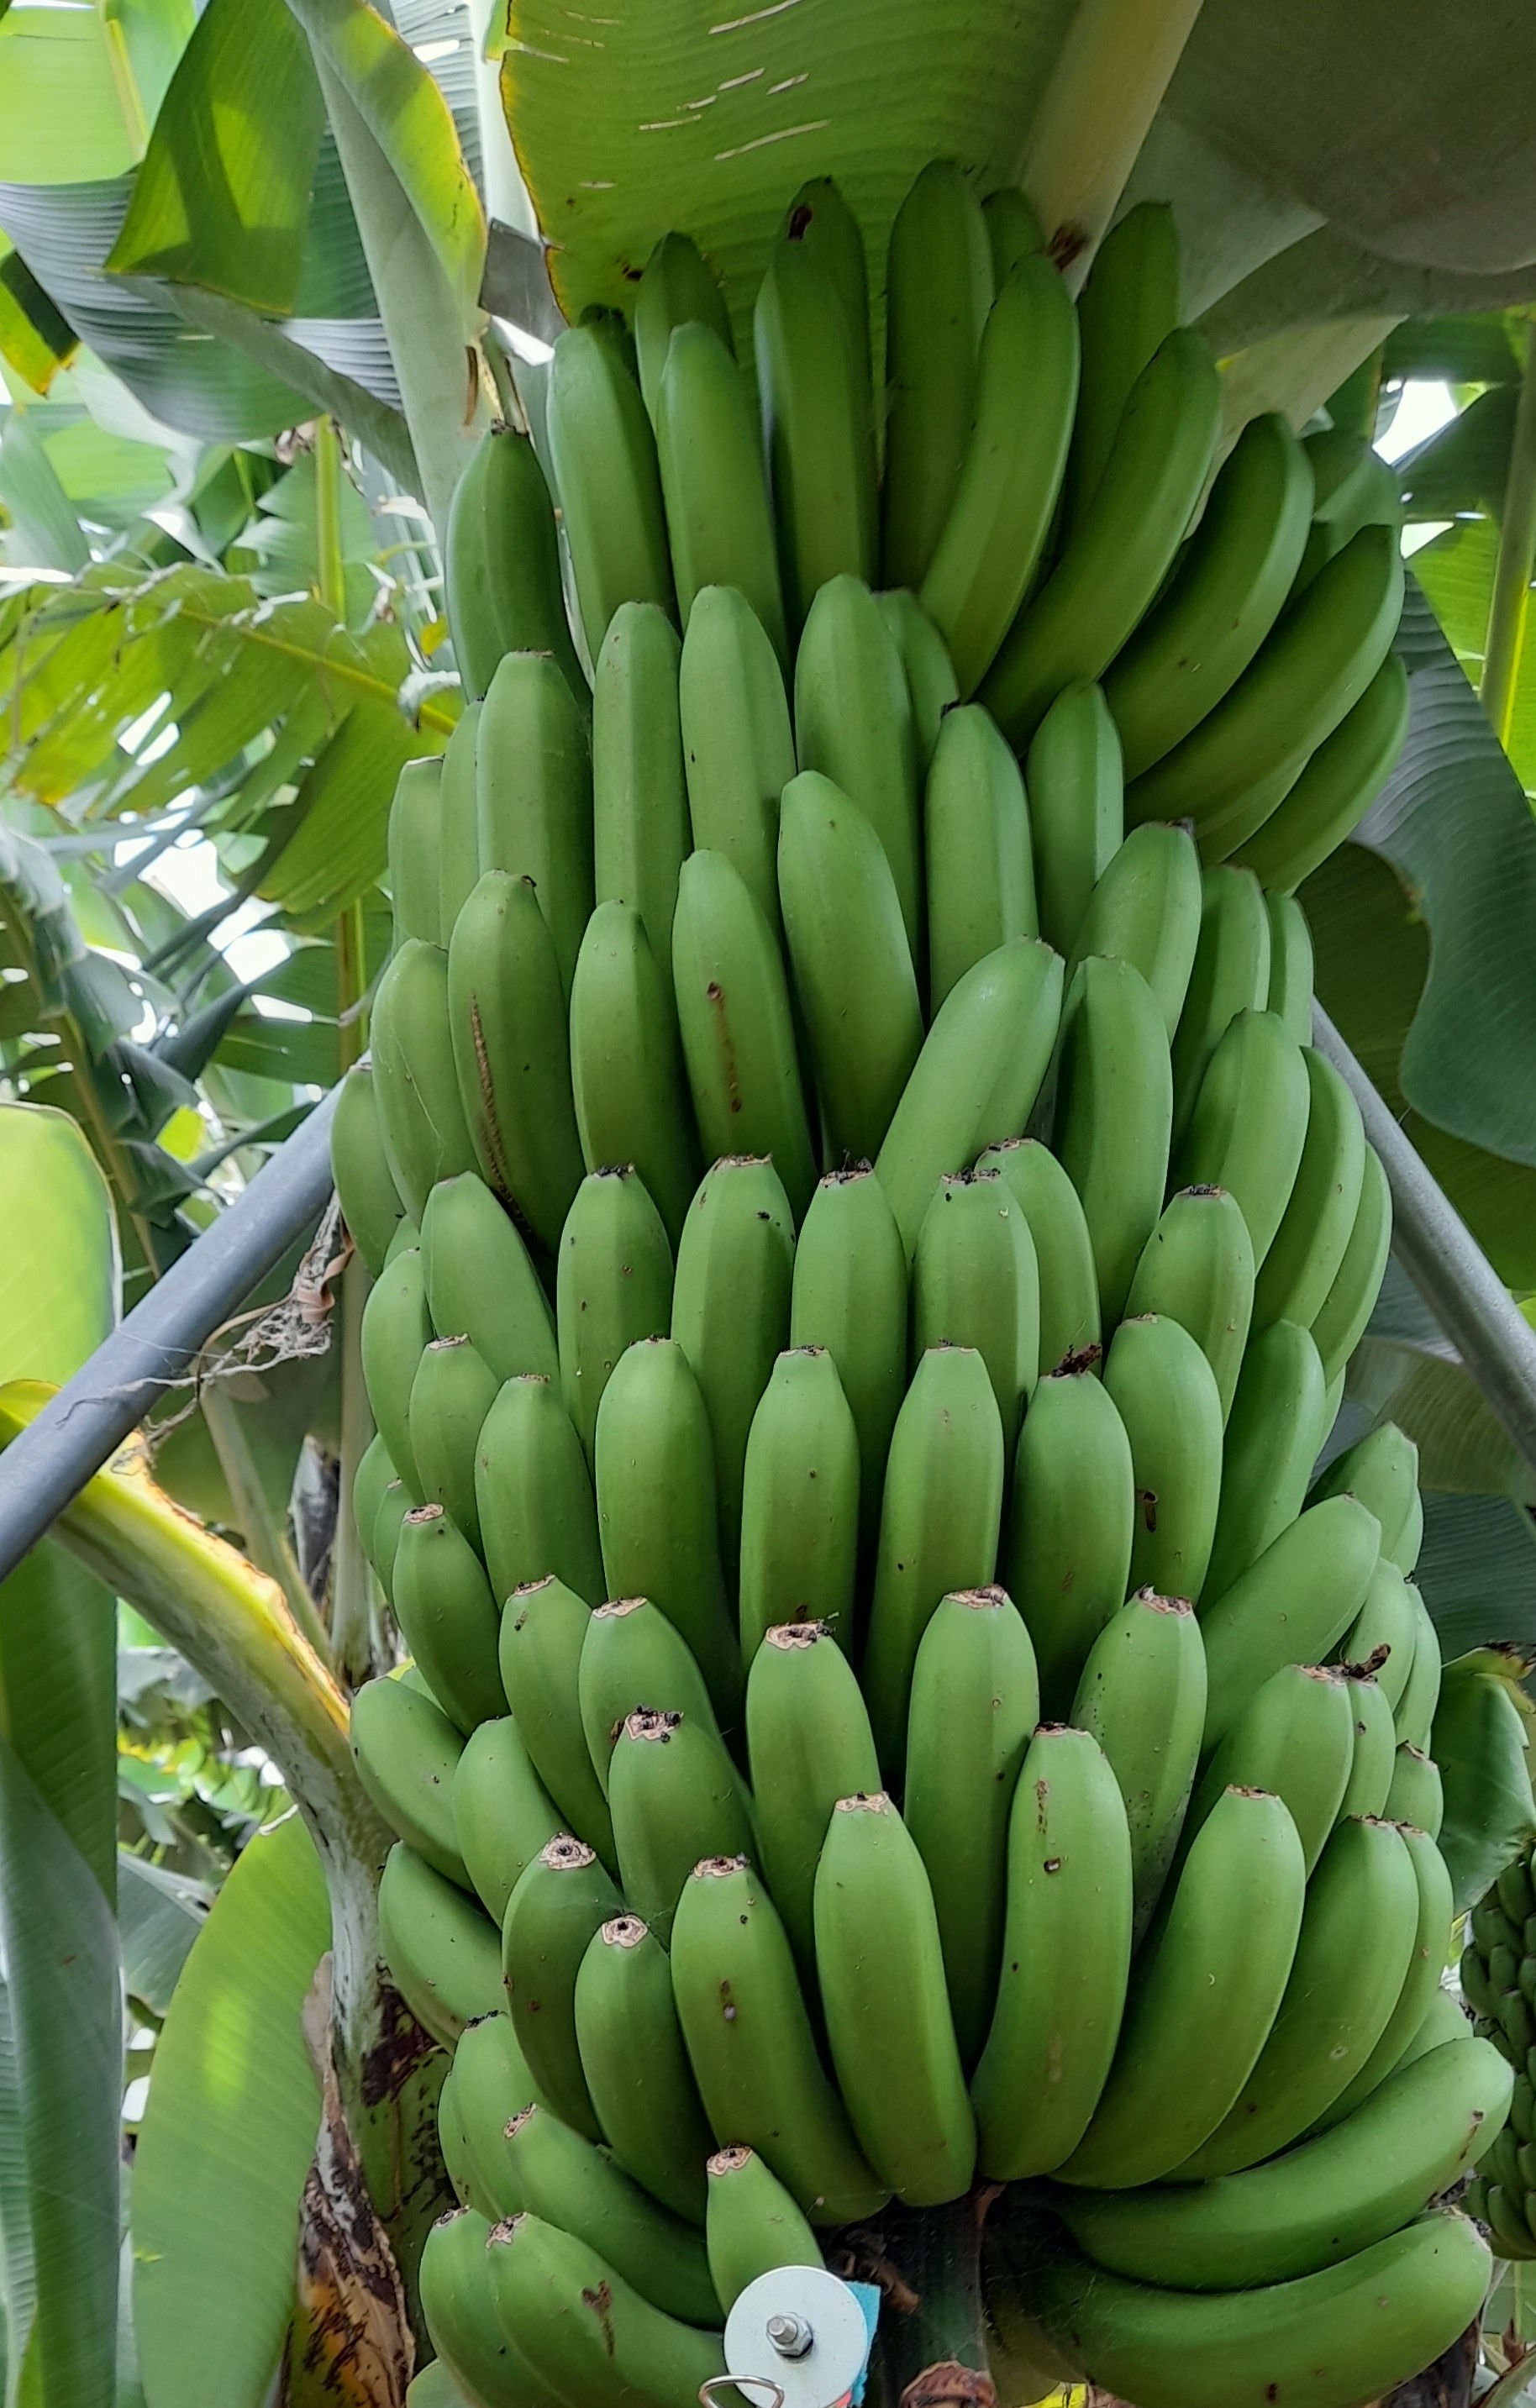
Label: Cut